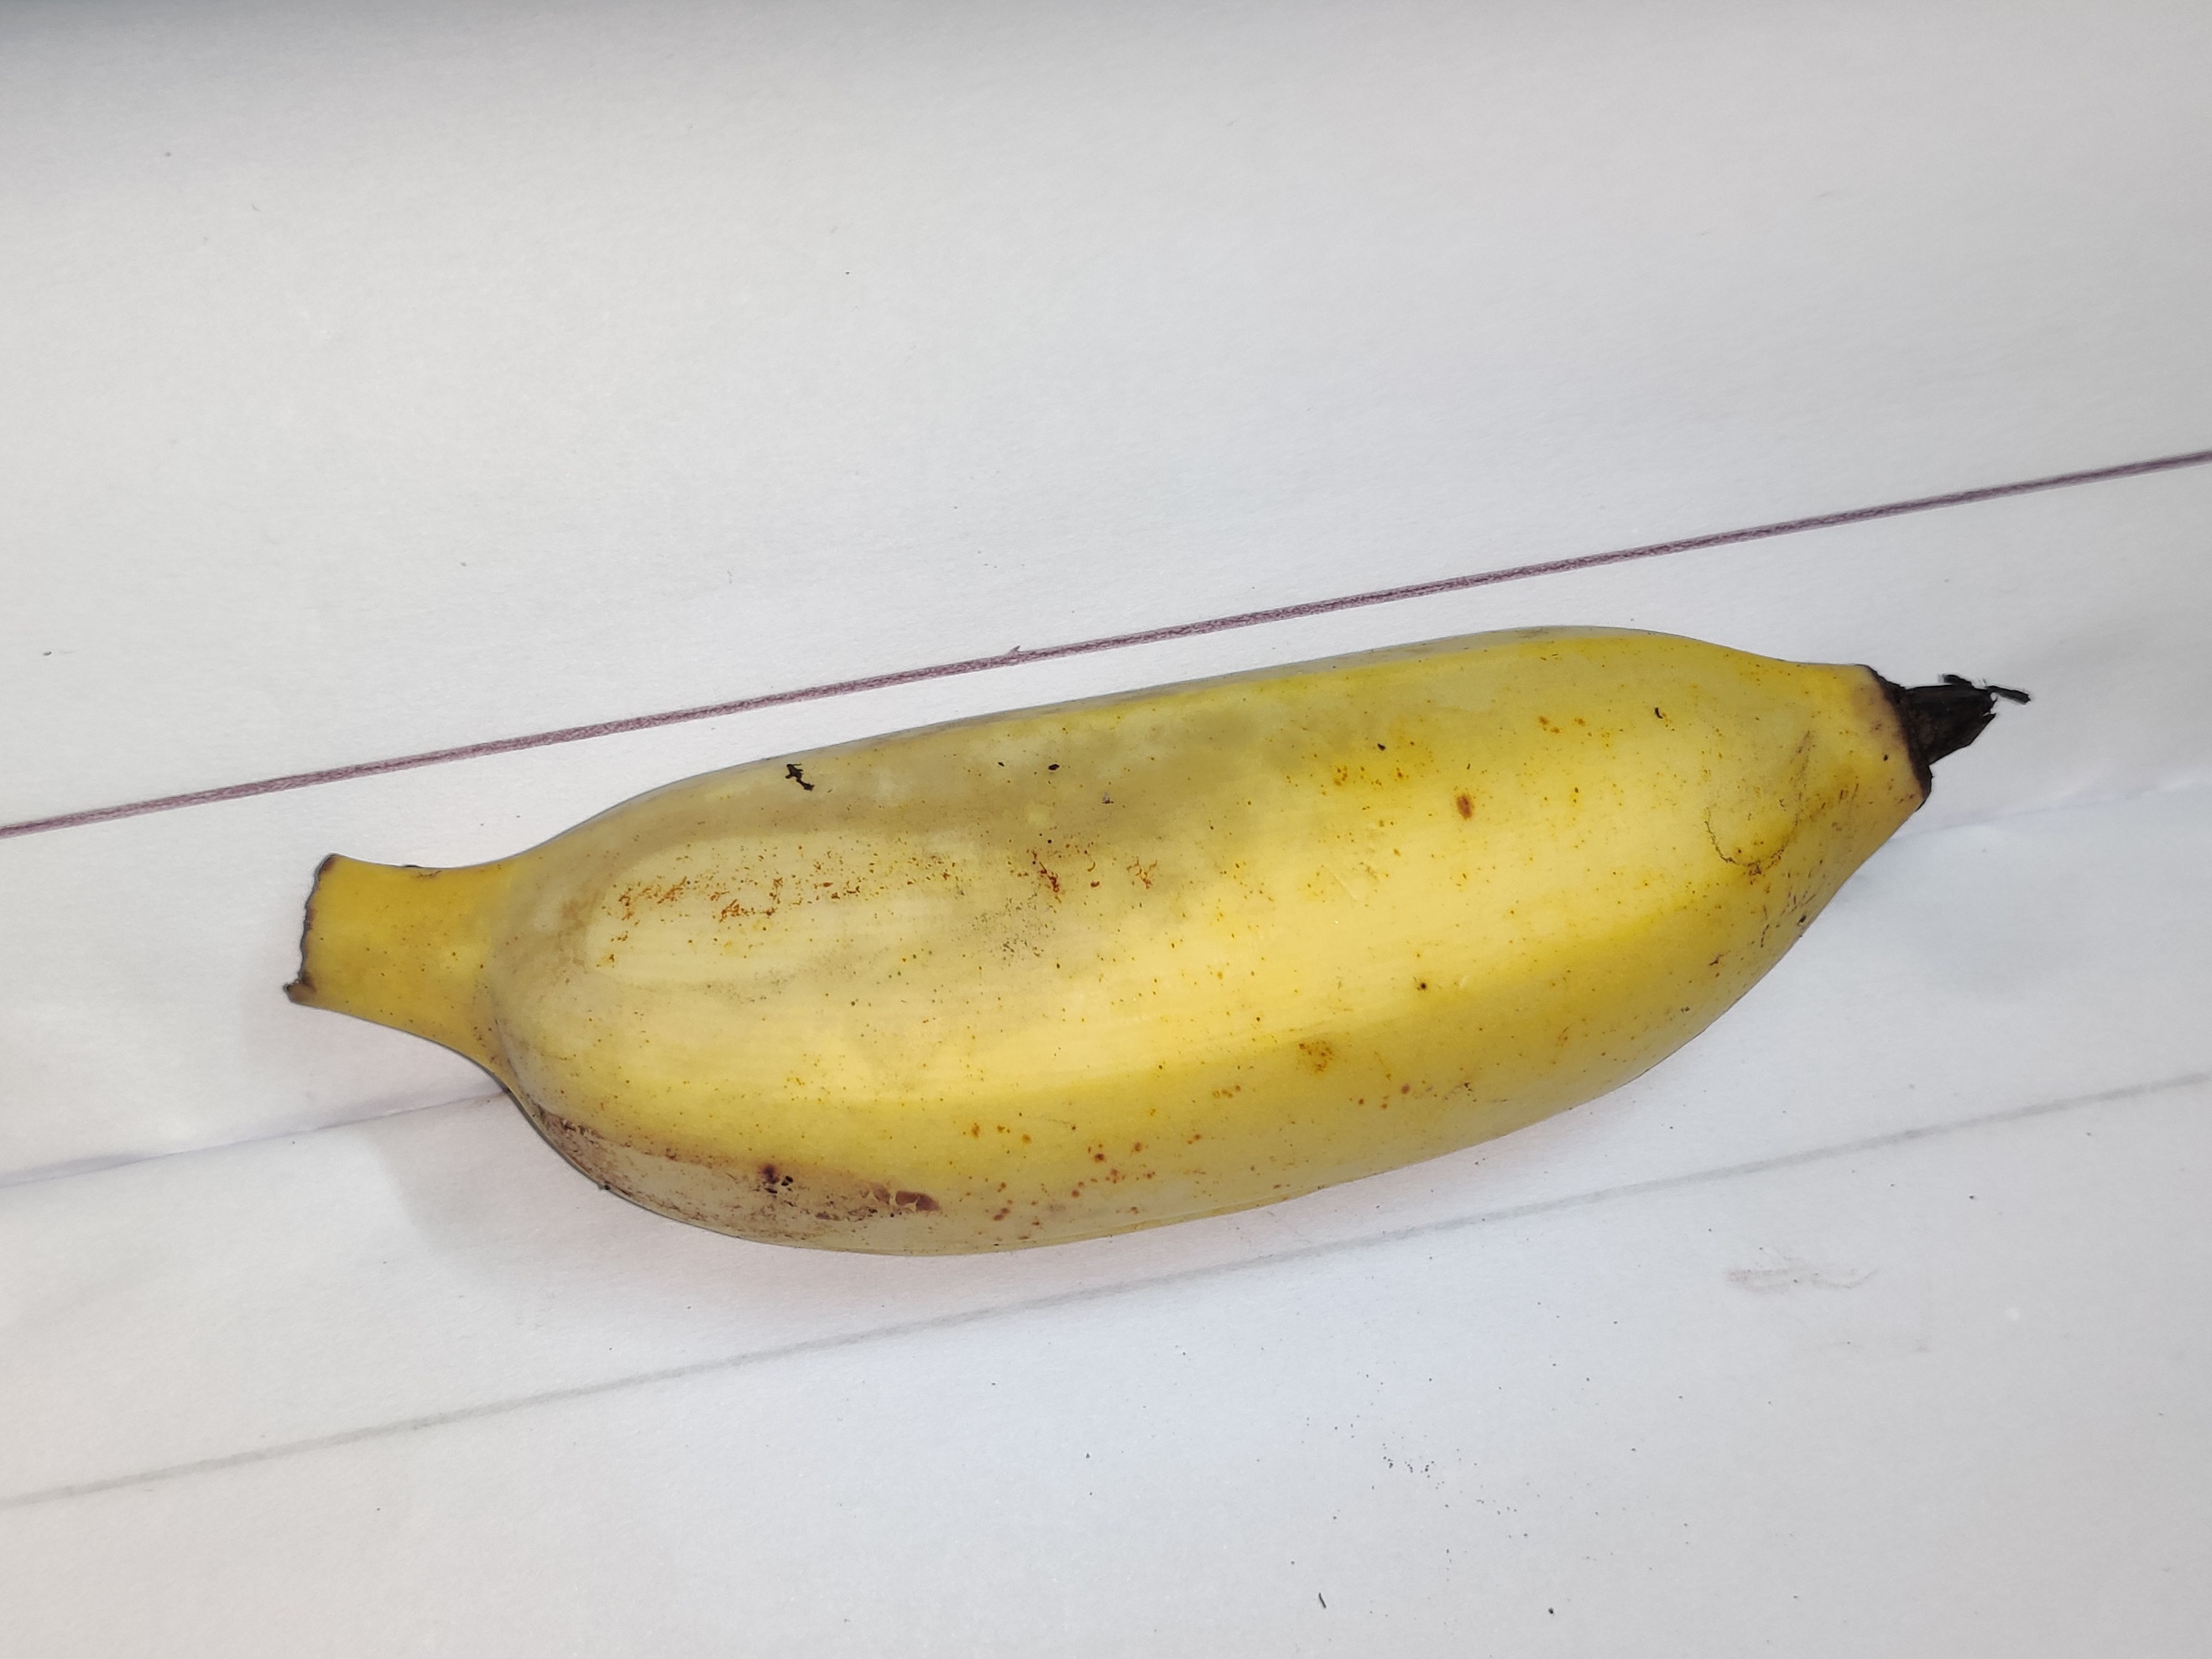
Fruit: banana
Grade: 1st-grade